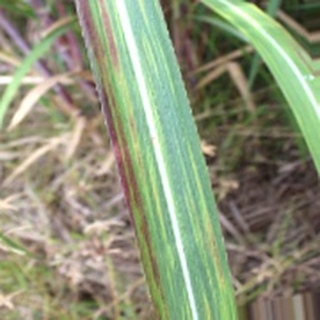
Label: sugarcane_bacterial_blight